Athibordee Atirat

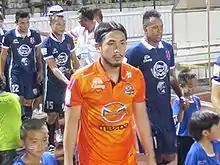

Athibordee Atirat (born February 28, 1992), simply known as Aekk, is a Thai professional footballer who plays as a centre back or a right back for Thai League 2 team Chanthaburi.